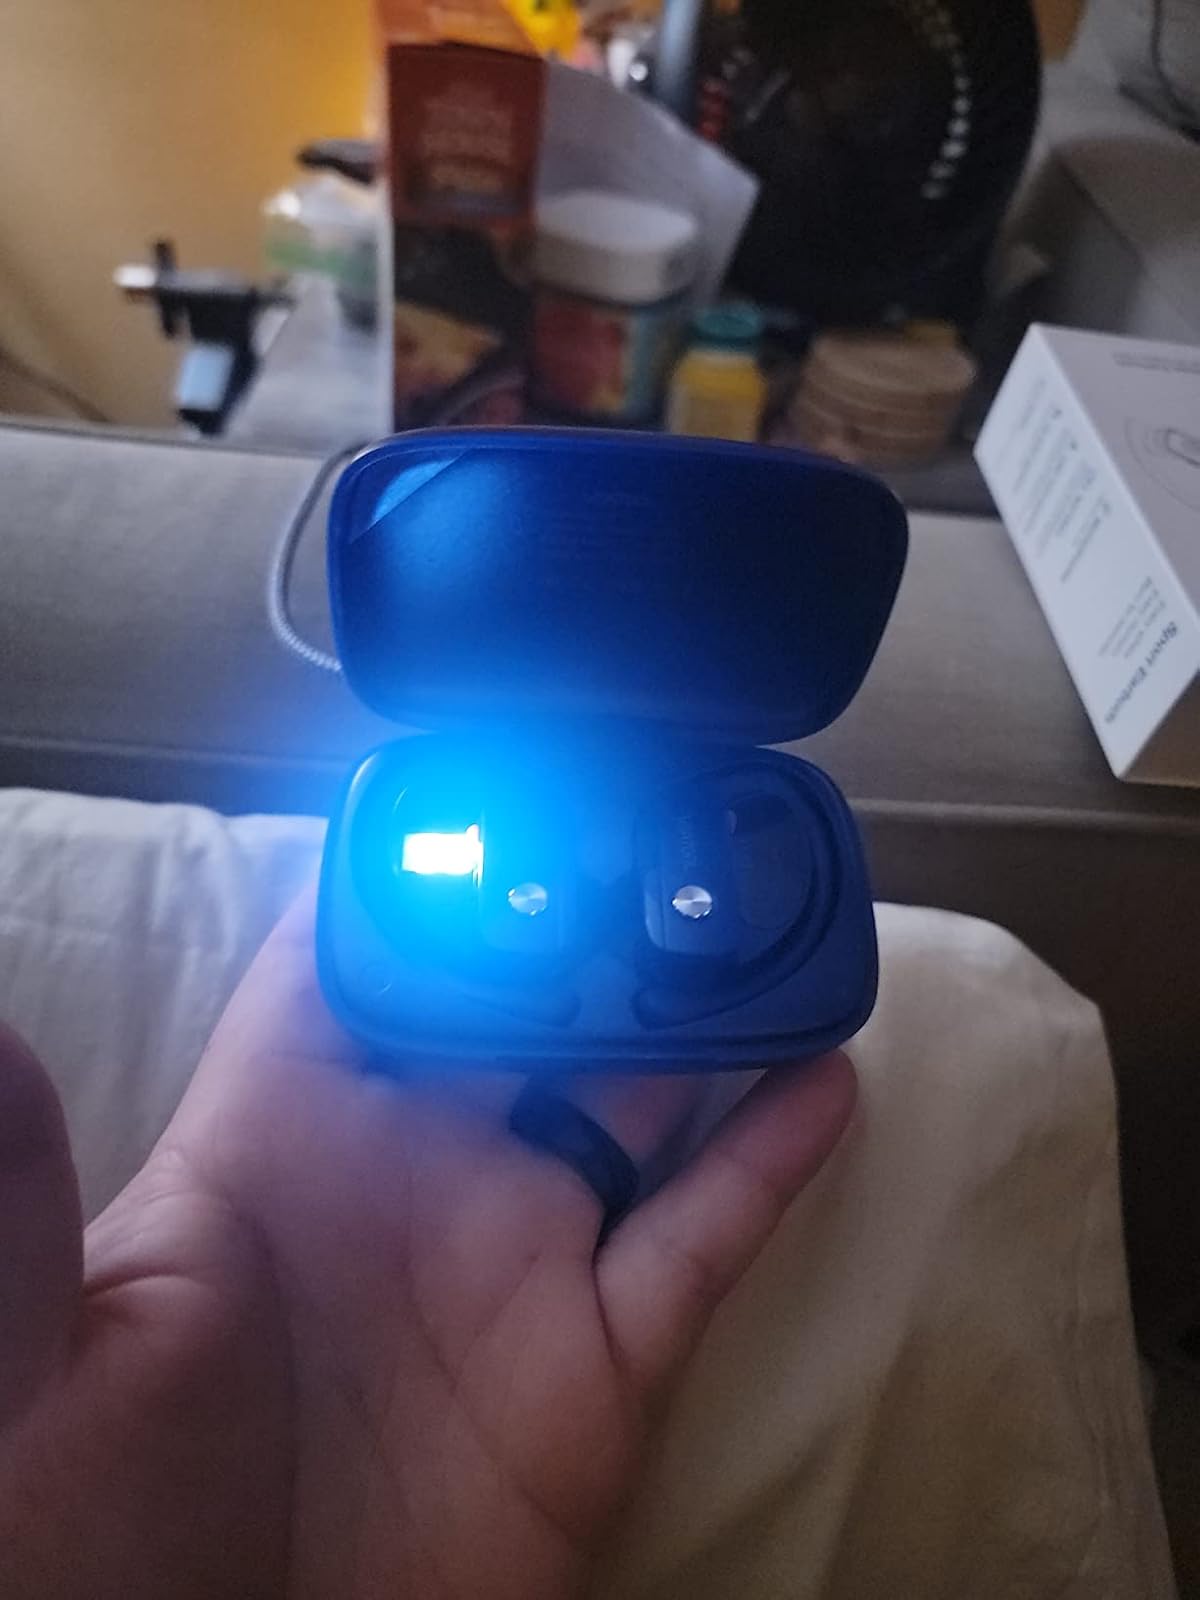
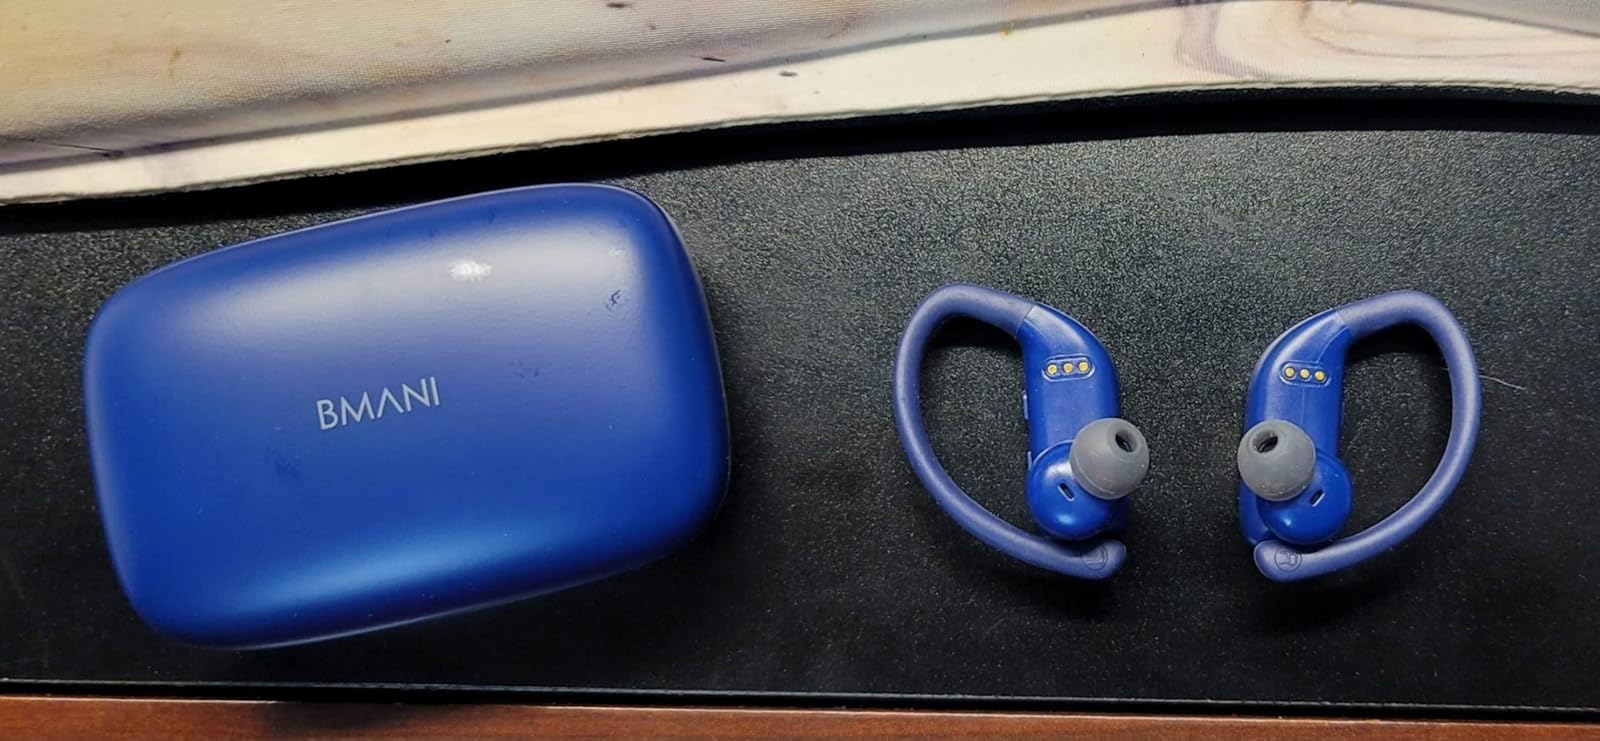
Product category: earbuds
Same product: yes